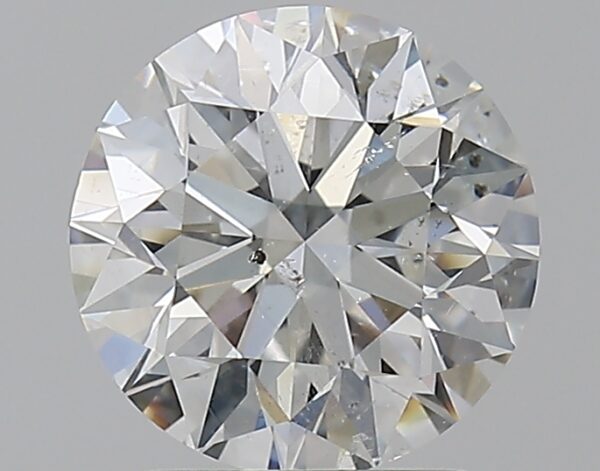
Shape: round
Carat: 1.7
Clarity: SI2
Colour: H
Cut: EX
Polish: EX
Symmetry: EX
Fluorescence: N
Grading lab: GIA
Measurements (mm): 7.56 x 7.6 x 4.78